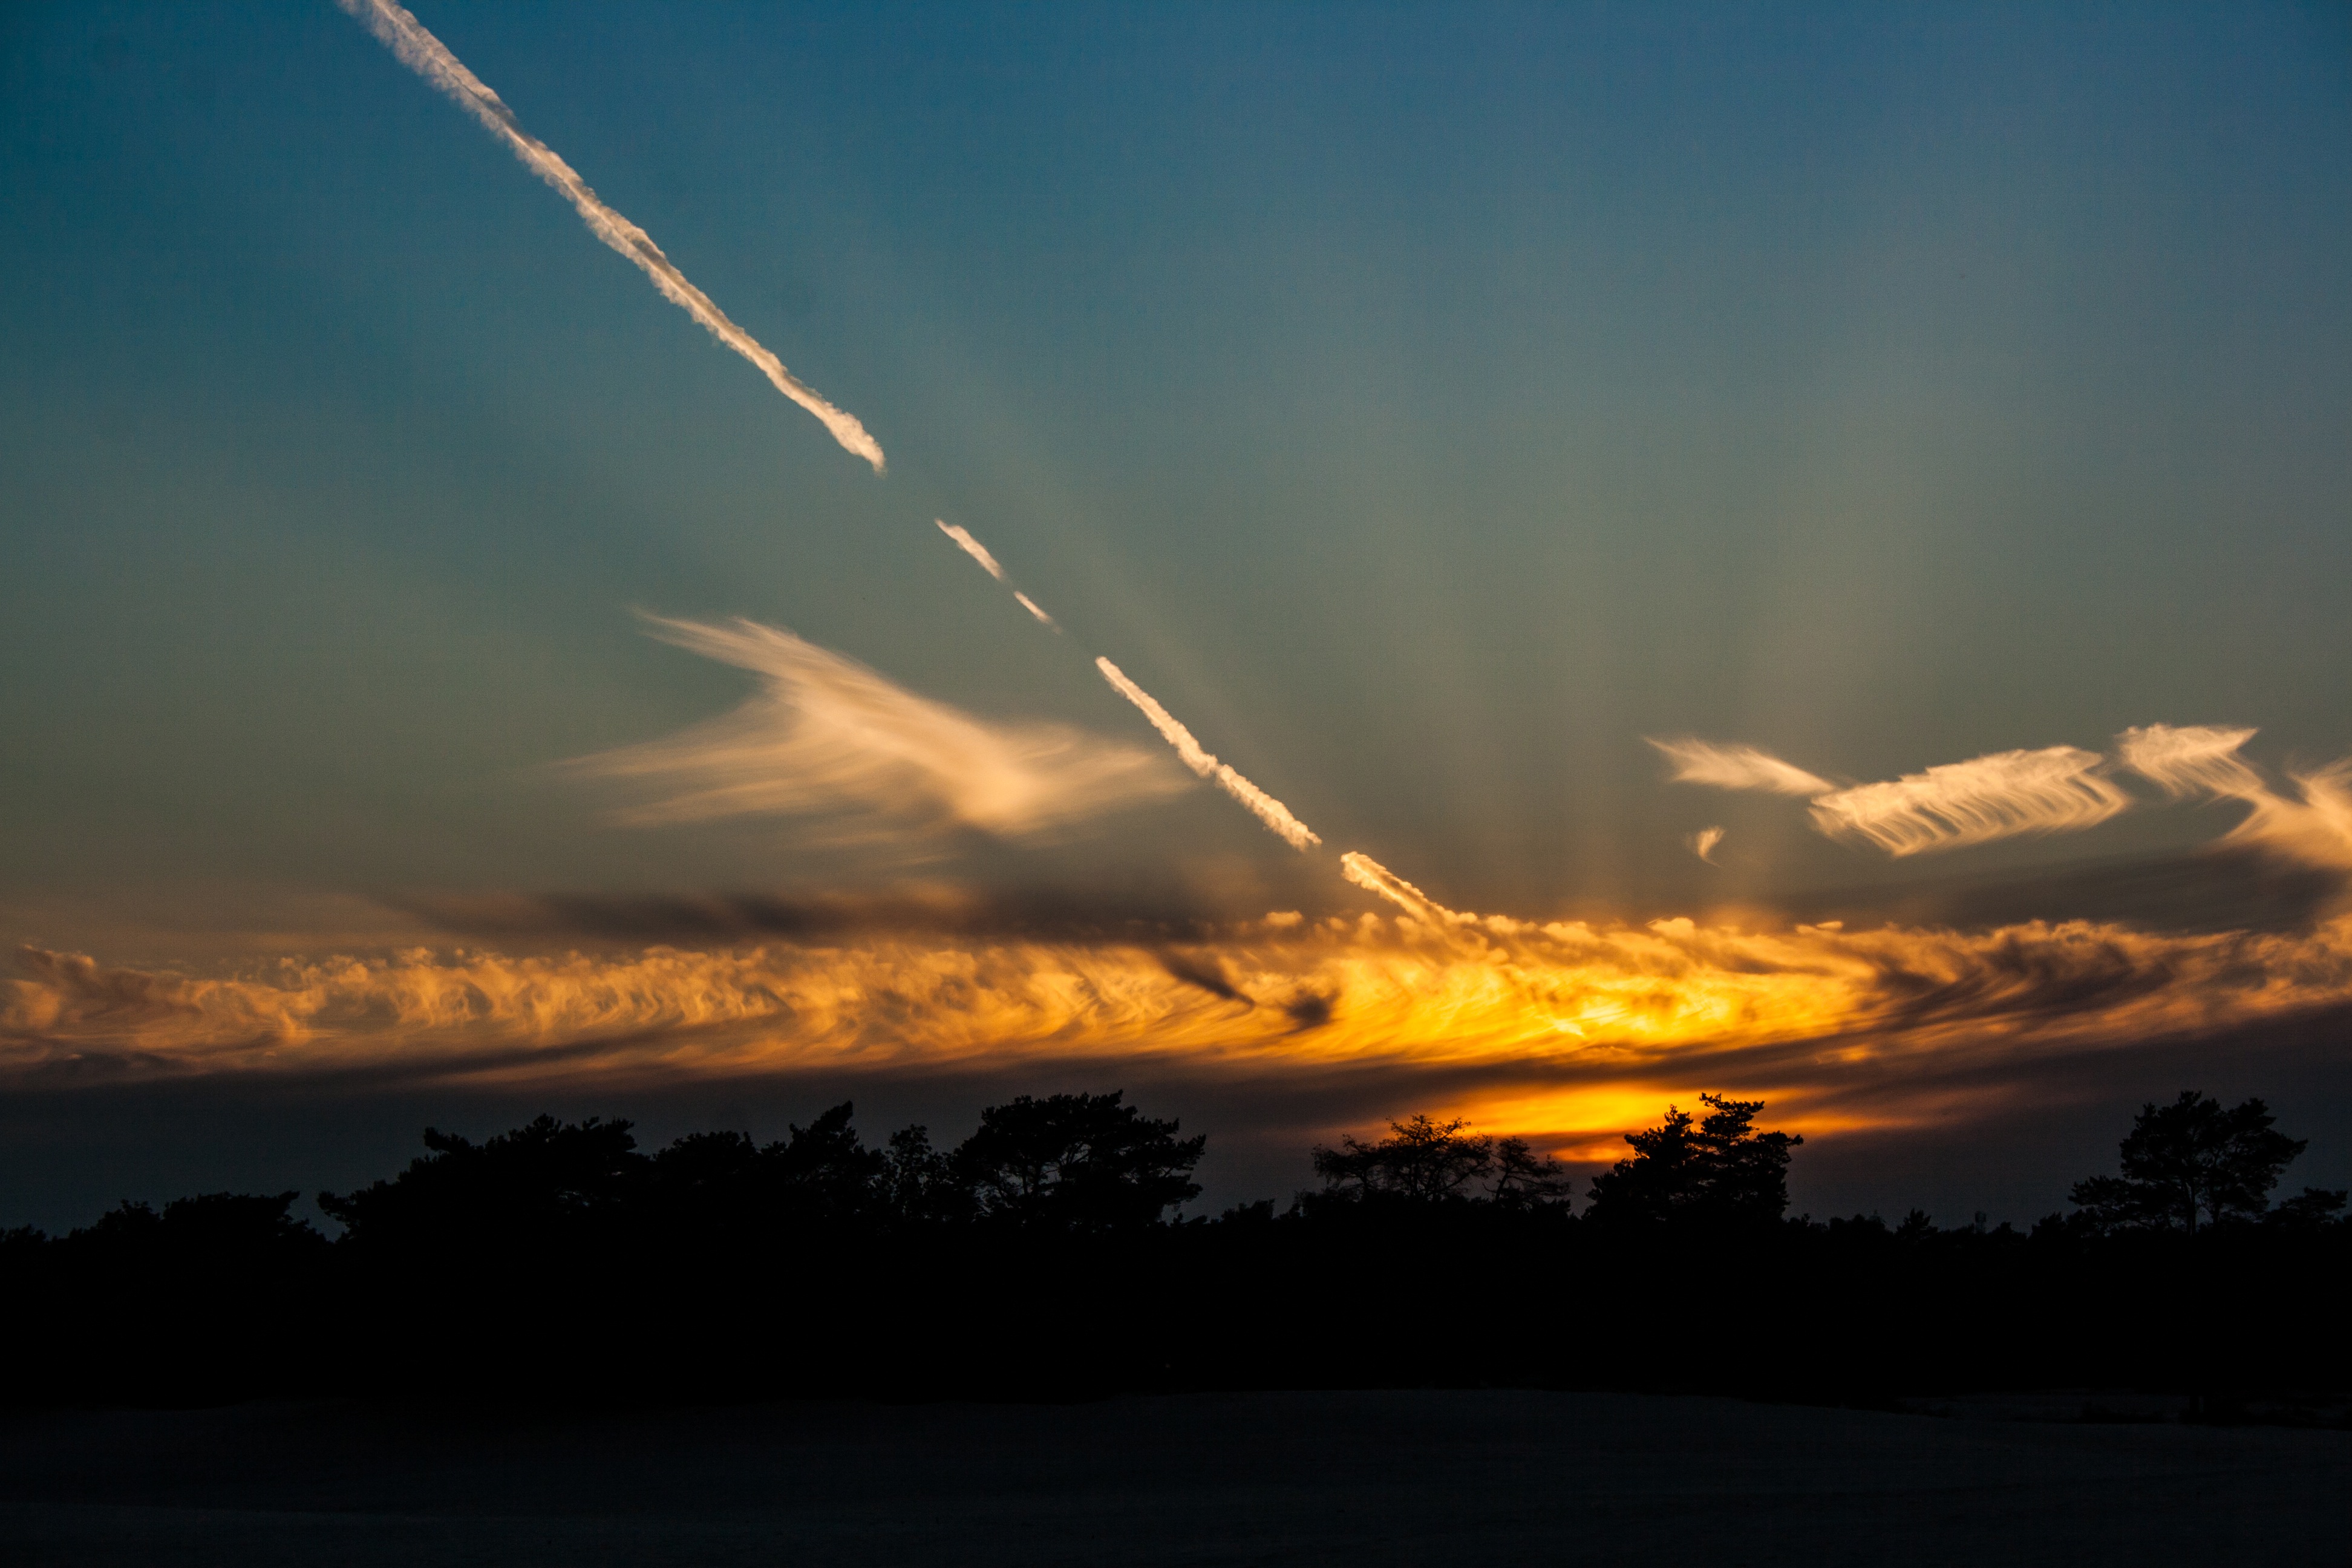
nature, horizon, light, cloud, sky, sun, sunrise, sunset, sunlight, morning, dawn, atmosphere, dusk, evening, heaven, trees, clouds, afterglow, soester dunes, meteorological phenomenon, atmosphere of earth